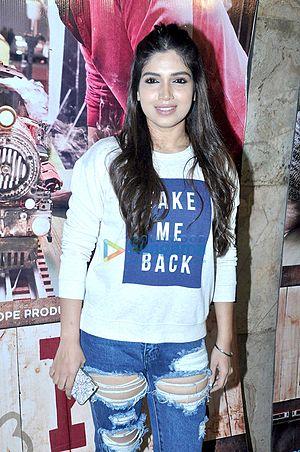
Bhumi Pednekar, née le 18 juillet 1989 à Bombay, est une actrice indienne.